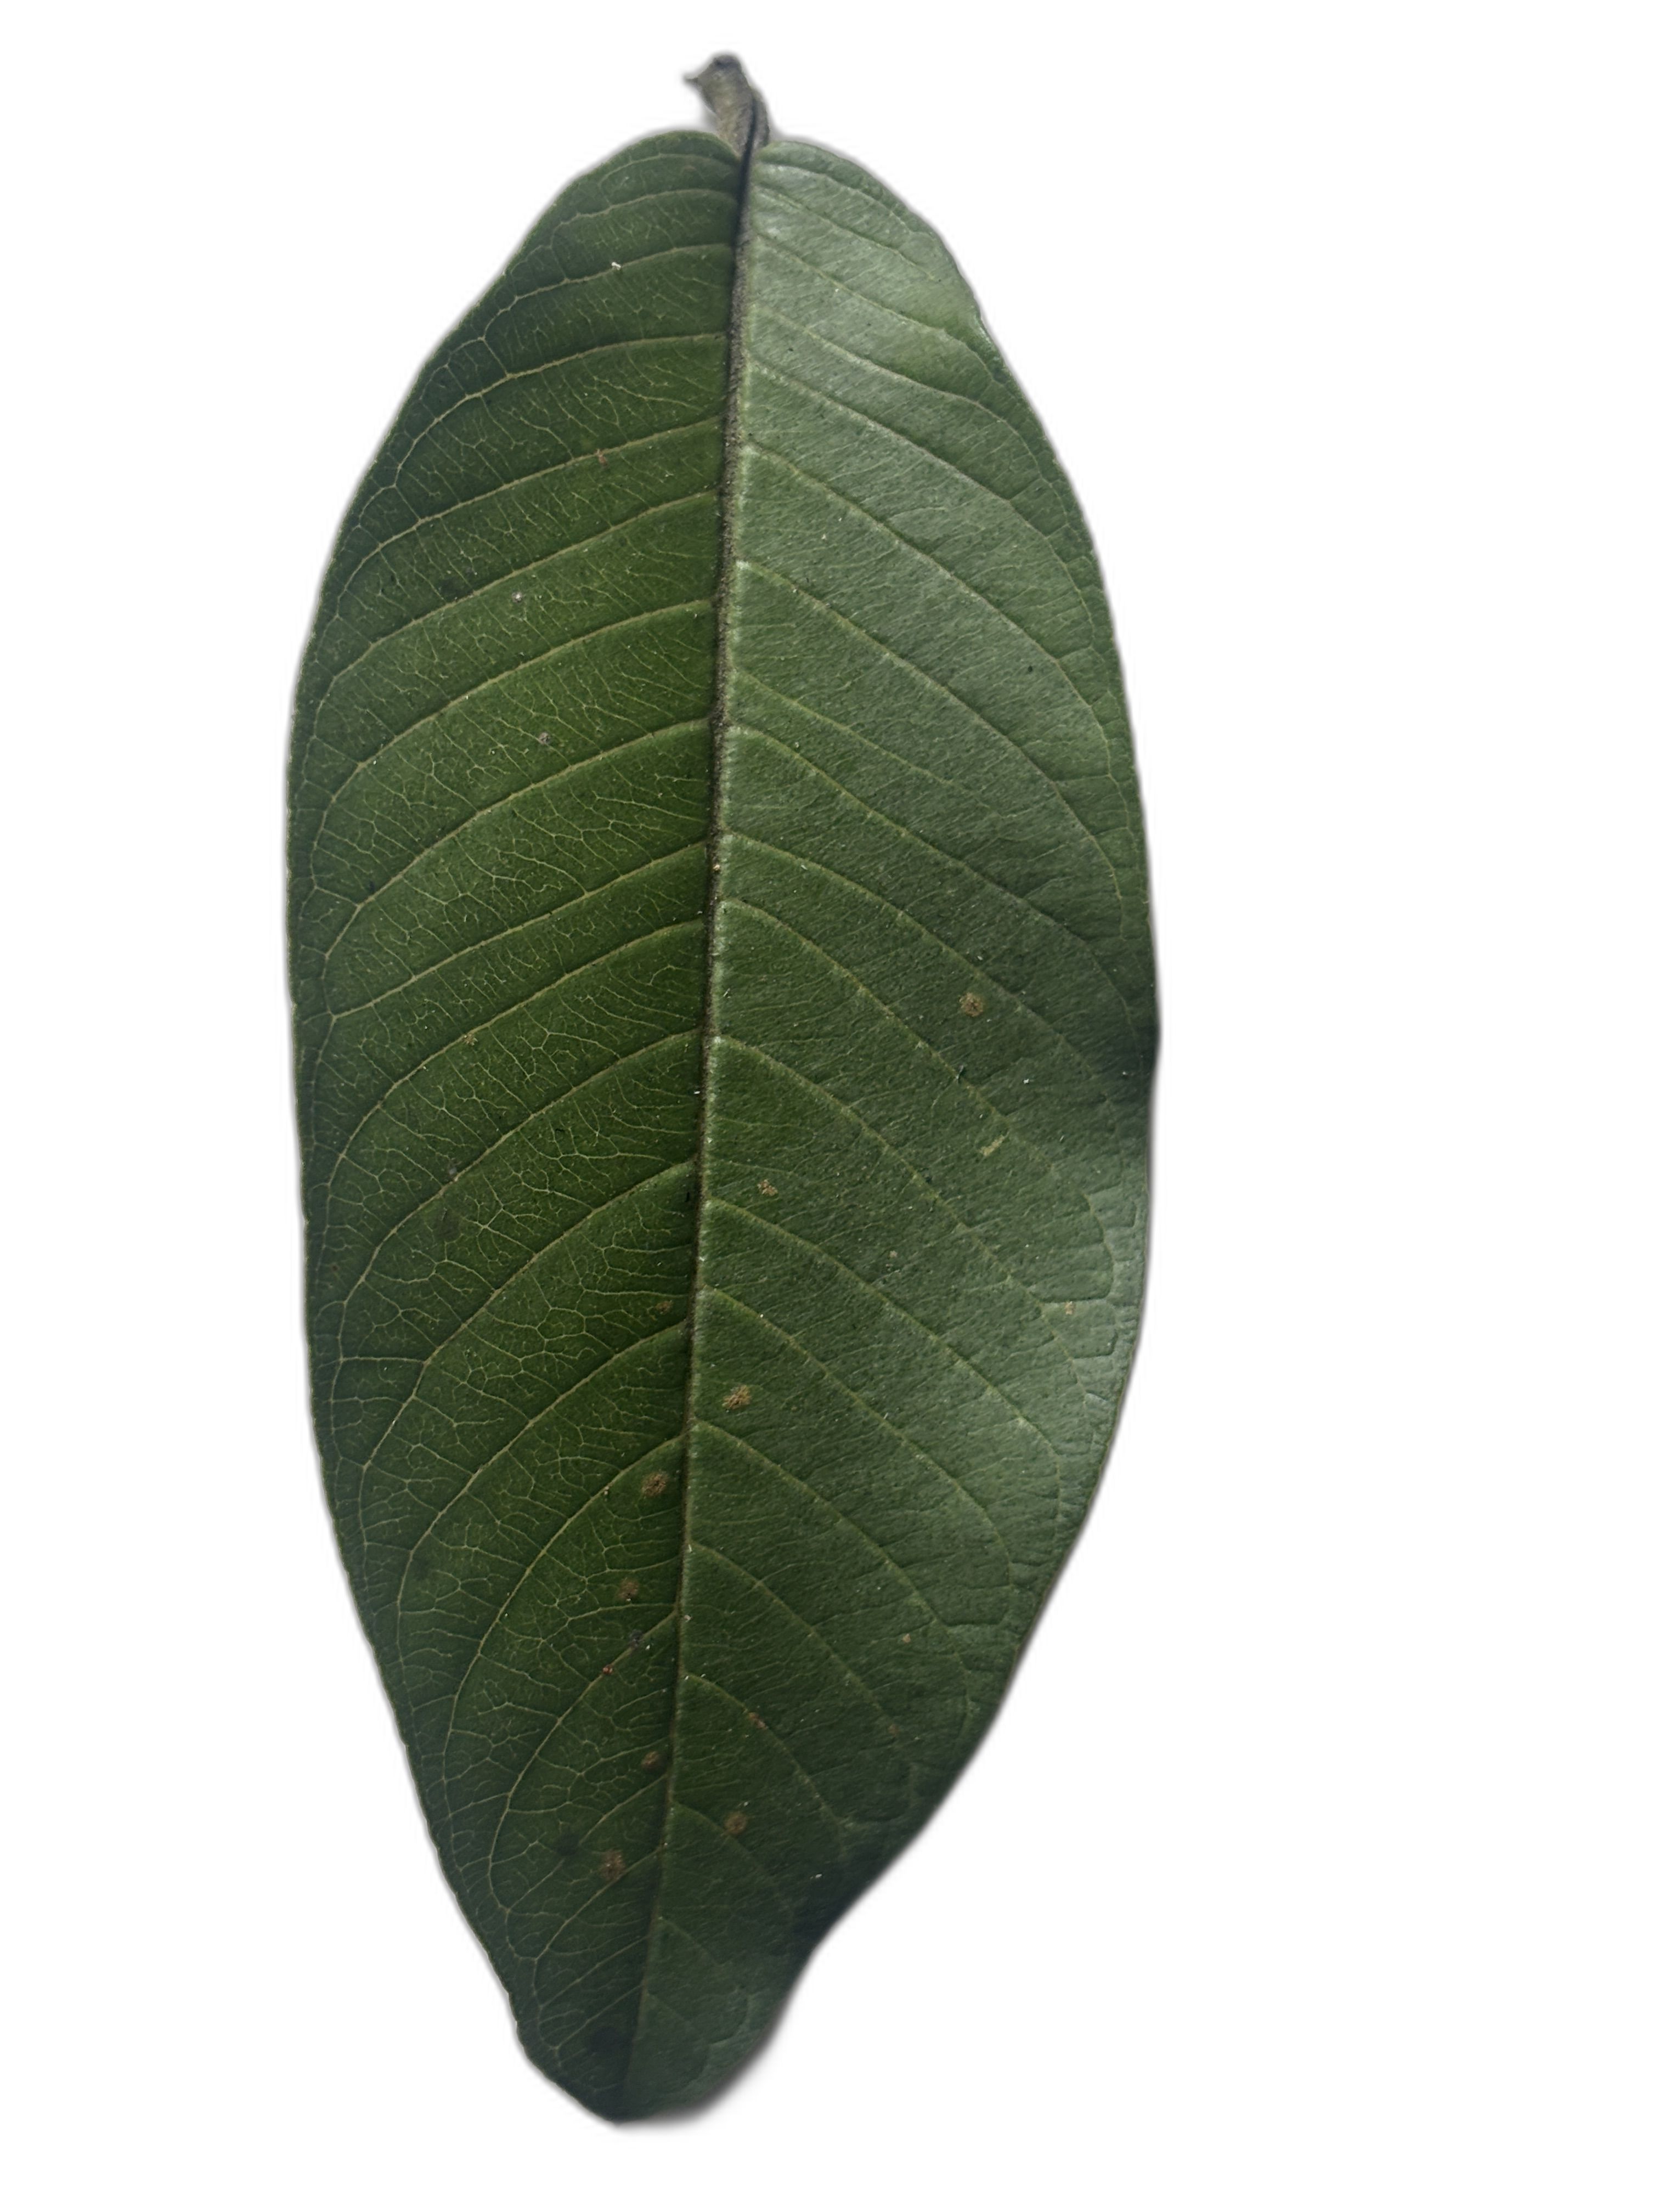
Plant part: leaf
Disease: Healthy